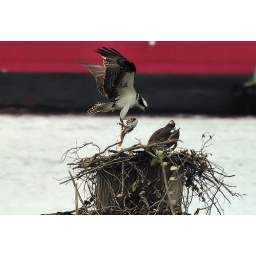
these two are an item..yet to produce any eggs..only the house building is in progress...